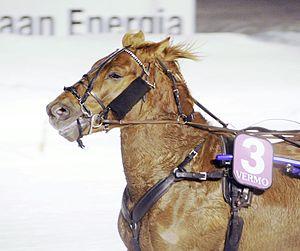
Le finlandais ou cheval finnois est une race chevaline à la fois de selle et de trait. Elle porte également le nom de finnois universel en anglais, car cette race est réputée répondre à tous les besoins équestres, aussi bien les travaux agricoles et forestiers que les courses de trot et l'équitation. C'est la seule race chevaline native de Finlande. En 2007, elle a été officiellement désignée comme race chevaline nationale.